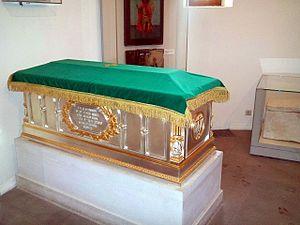
Eudoxie Dimitrievna de Souzdal, ?- vers 1407, est une grande-duchesse de Moscovie et la femme de Dimitri IV de Russie.